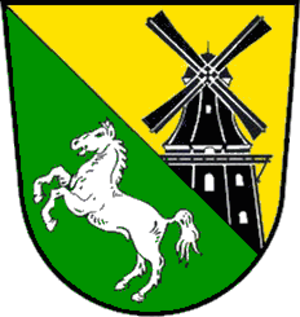
Hoyerhagen
Coat of arms of Hoyerhagen
Hoyerhagen er en kommune med ca. 1000 indbyggere, beliggende i den nordvestlige del af Landkreis Nienburg/Weser, i den tyske delstat Niedersachsen.